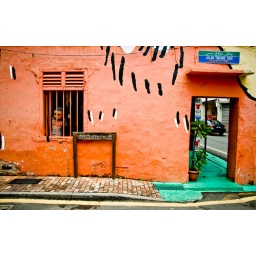
Thats the literal translation of the road name. Taken in Melacca, the outer wall of Charles Chiam Orang Utan shop.